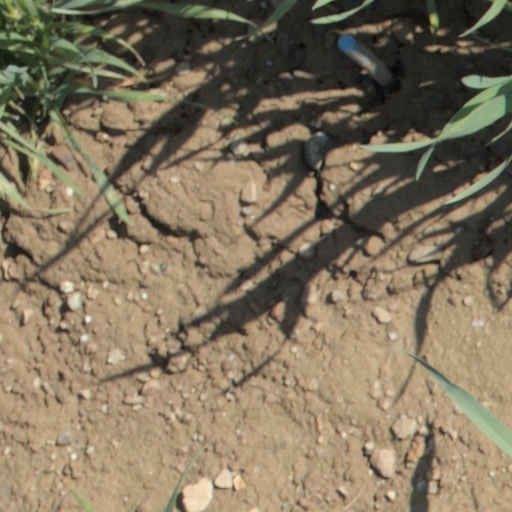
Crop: wheat